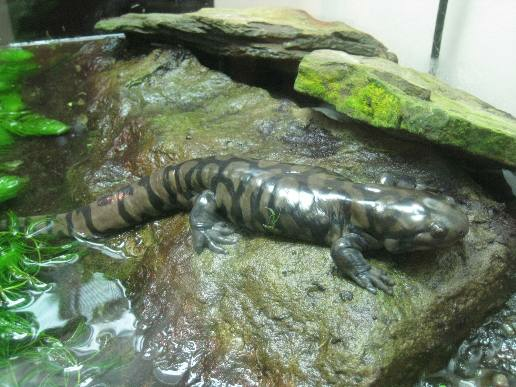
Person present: No